Estreya Haim Ovadya

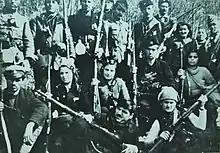
Fighters of the Bitola-Prespa partisan detachment in Macedonia during World War II. Žamila Kolonomos (center) and Estreya Ovadia (right) between 1942 and 1944

The following month, she accepted the offer made by the partisans to fight the Axis forces and joined the new Goce Delcev partisan unit and then transferred to the Stiv Naumov Battalion when it was formed on 11 November. She fought under the "nom de guerre" Mara. When the battalion was integrated into the 3rd Macedonian Brigade, Ovadya was appointed as the political commissar of her squad. Her unit helped to organize the founding meeting of the Anti-fascist Assembly for the National Liberation of Macedonia on 2 August 1944, which proclaimed the Democratic Federal Macedonia.